Besh-Ba-Gowah

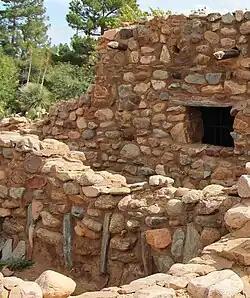
Besh-Ba-Gowah, showing vertical stones at base of wall, Globe, AZ

All walled architecture at Besh-Ba-Gowah consists of unshaped, large to moderate-sized, granite cobble masonry laid with a clay mortar. Evidence suggests interior room walls were commonly plastered with this mortar or a more calcareous mixture resulting in white-colored finished walls. There are some indications that at least selected exterior wall surfaces were also plastered with the original clay mortar. Often the basal masonry course consisted of upright vertical slabs, presently considered characteristic of Salado masonry architecture.